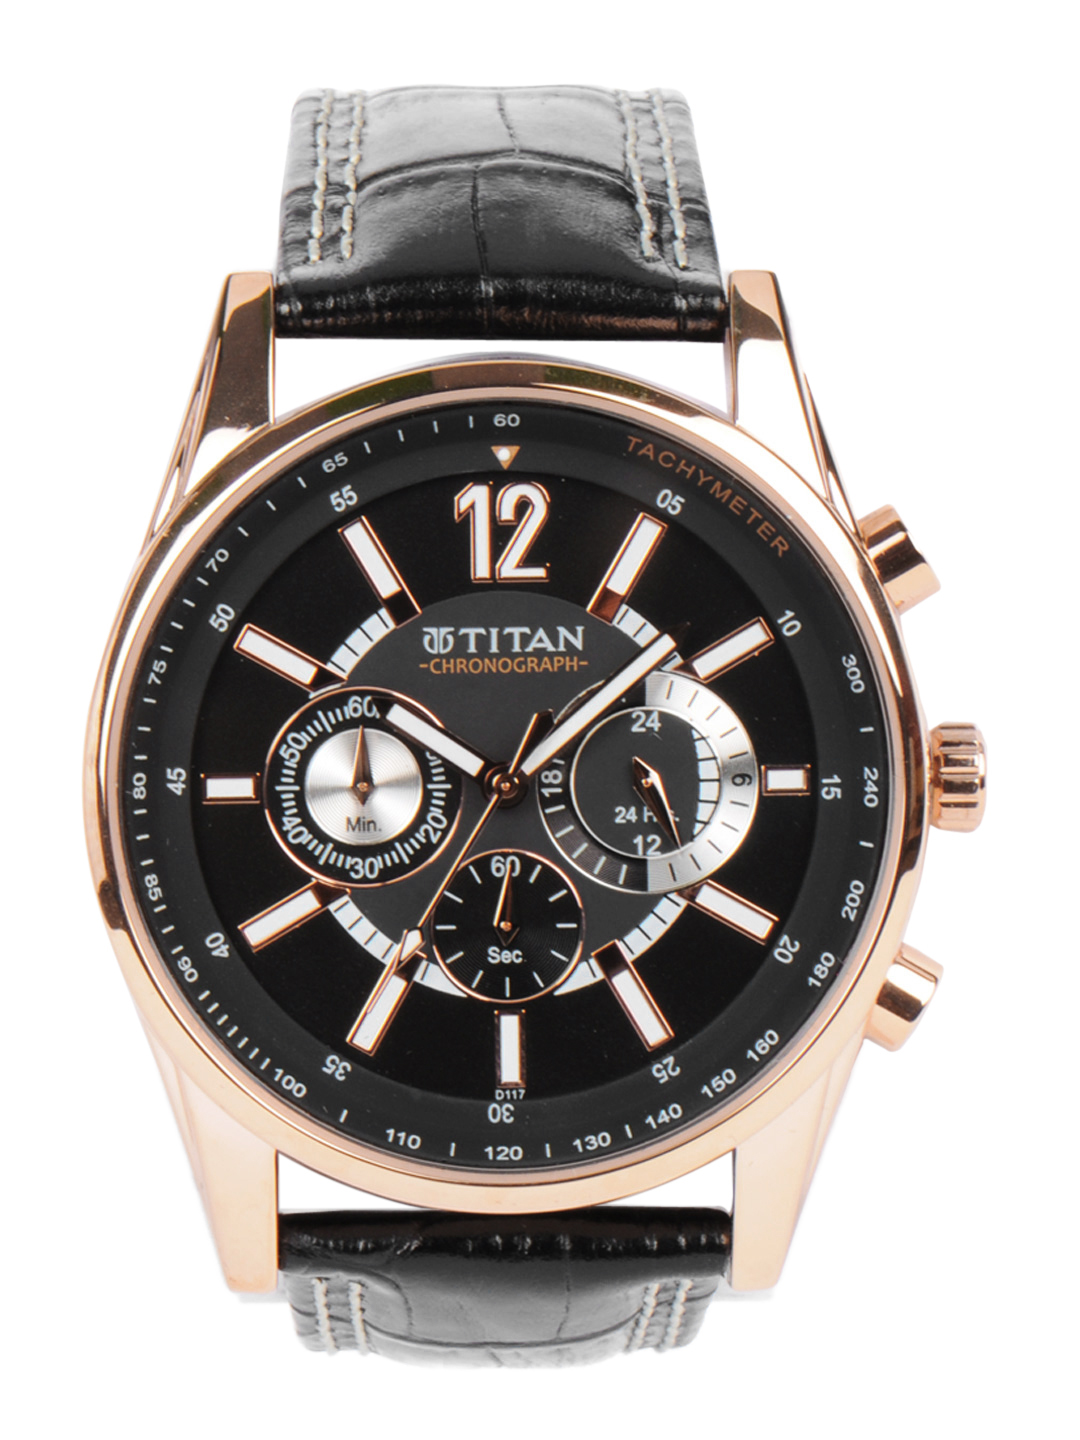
Titan Men Chronograph Black Dial Watch
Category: Accessories / Watches / Watches
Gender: Men
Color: Black
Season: Winter 2016
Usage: Casual